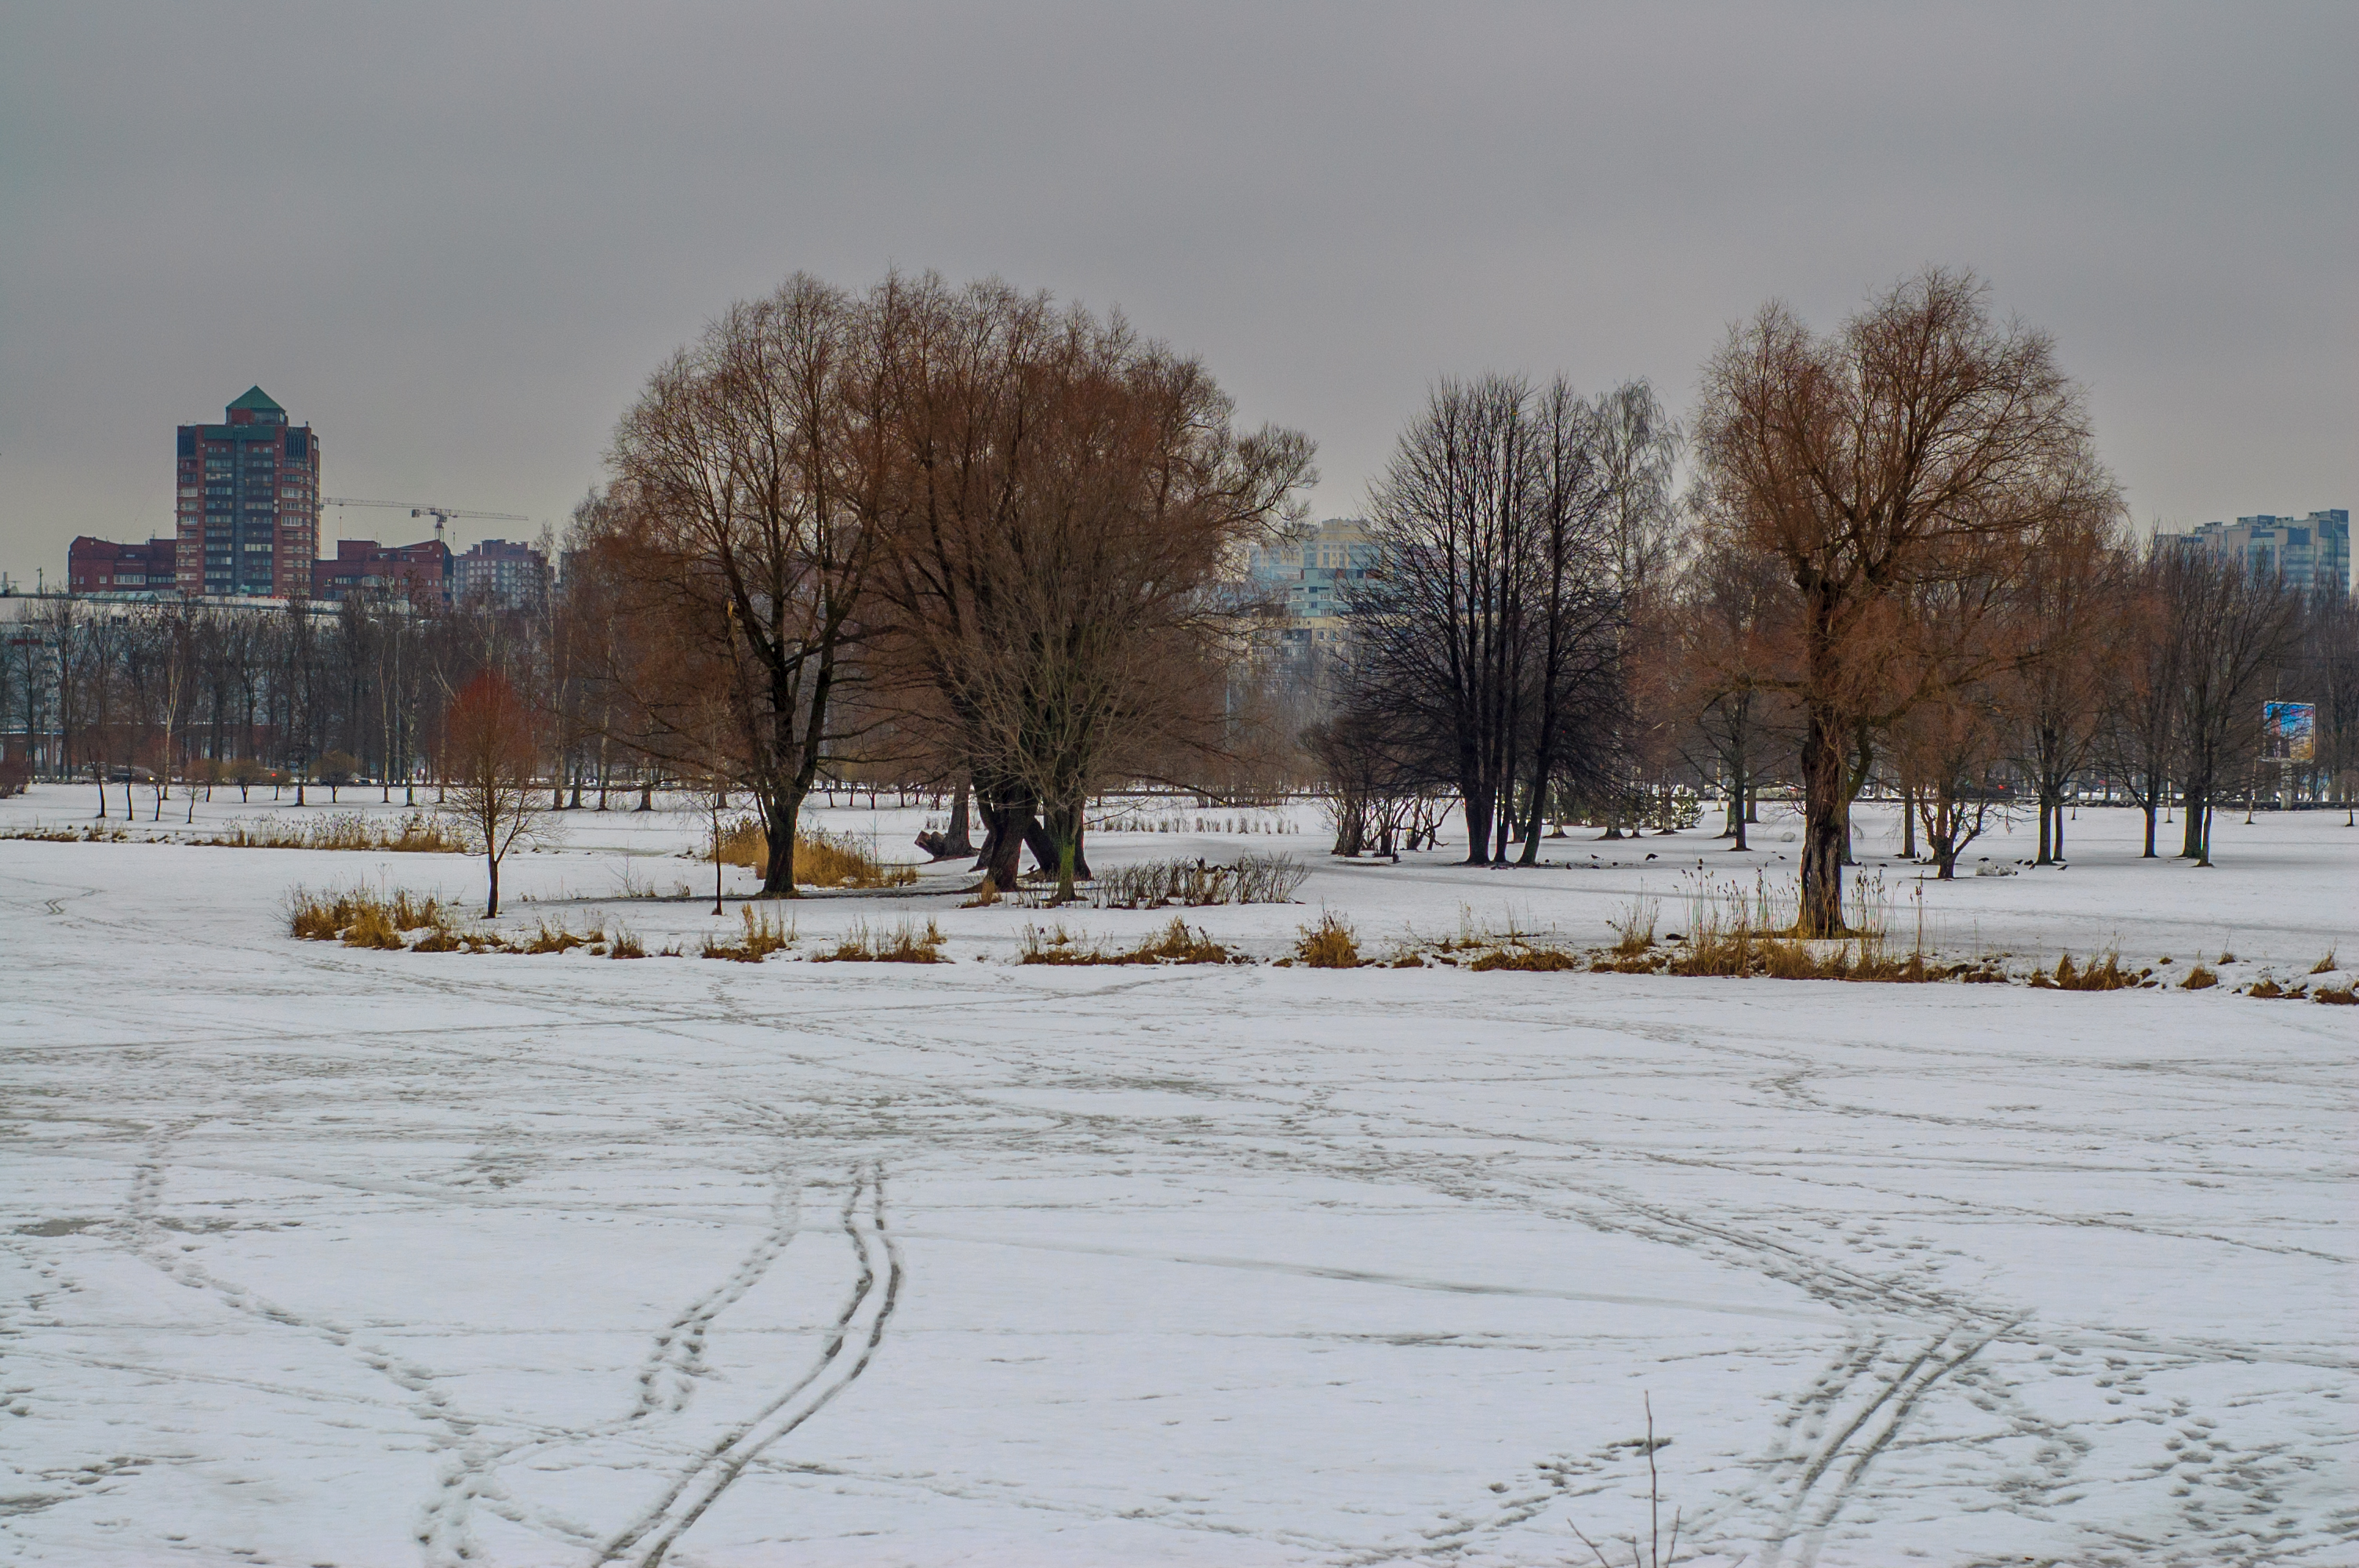
image, sky, plant, snow, natural landscape, branch, tree, twig, land lot, atmospheric phenomenon, building, grass, plain, woody plant, freezing, landscape, rural area, cloud, frost, horizon, event, street light, precipitation, road, winter, city, field, suburb